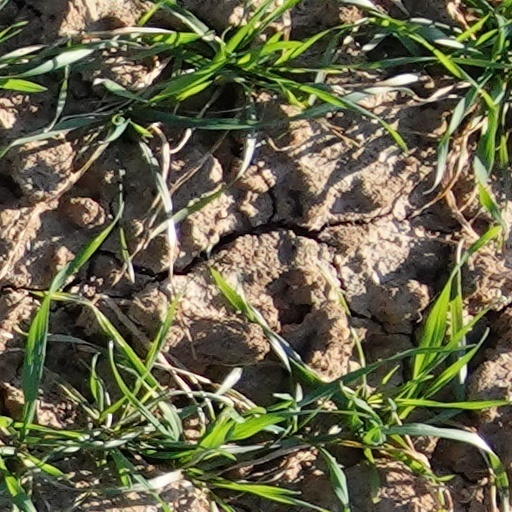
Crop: wheat